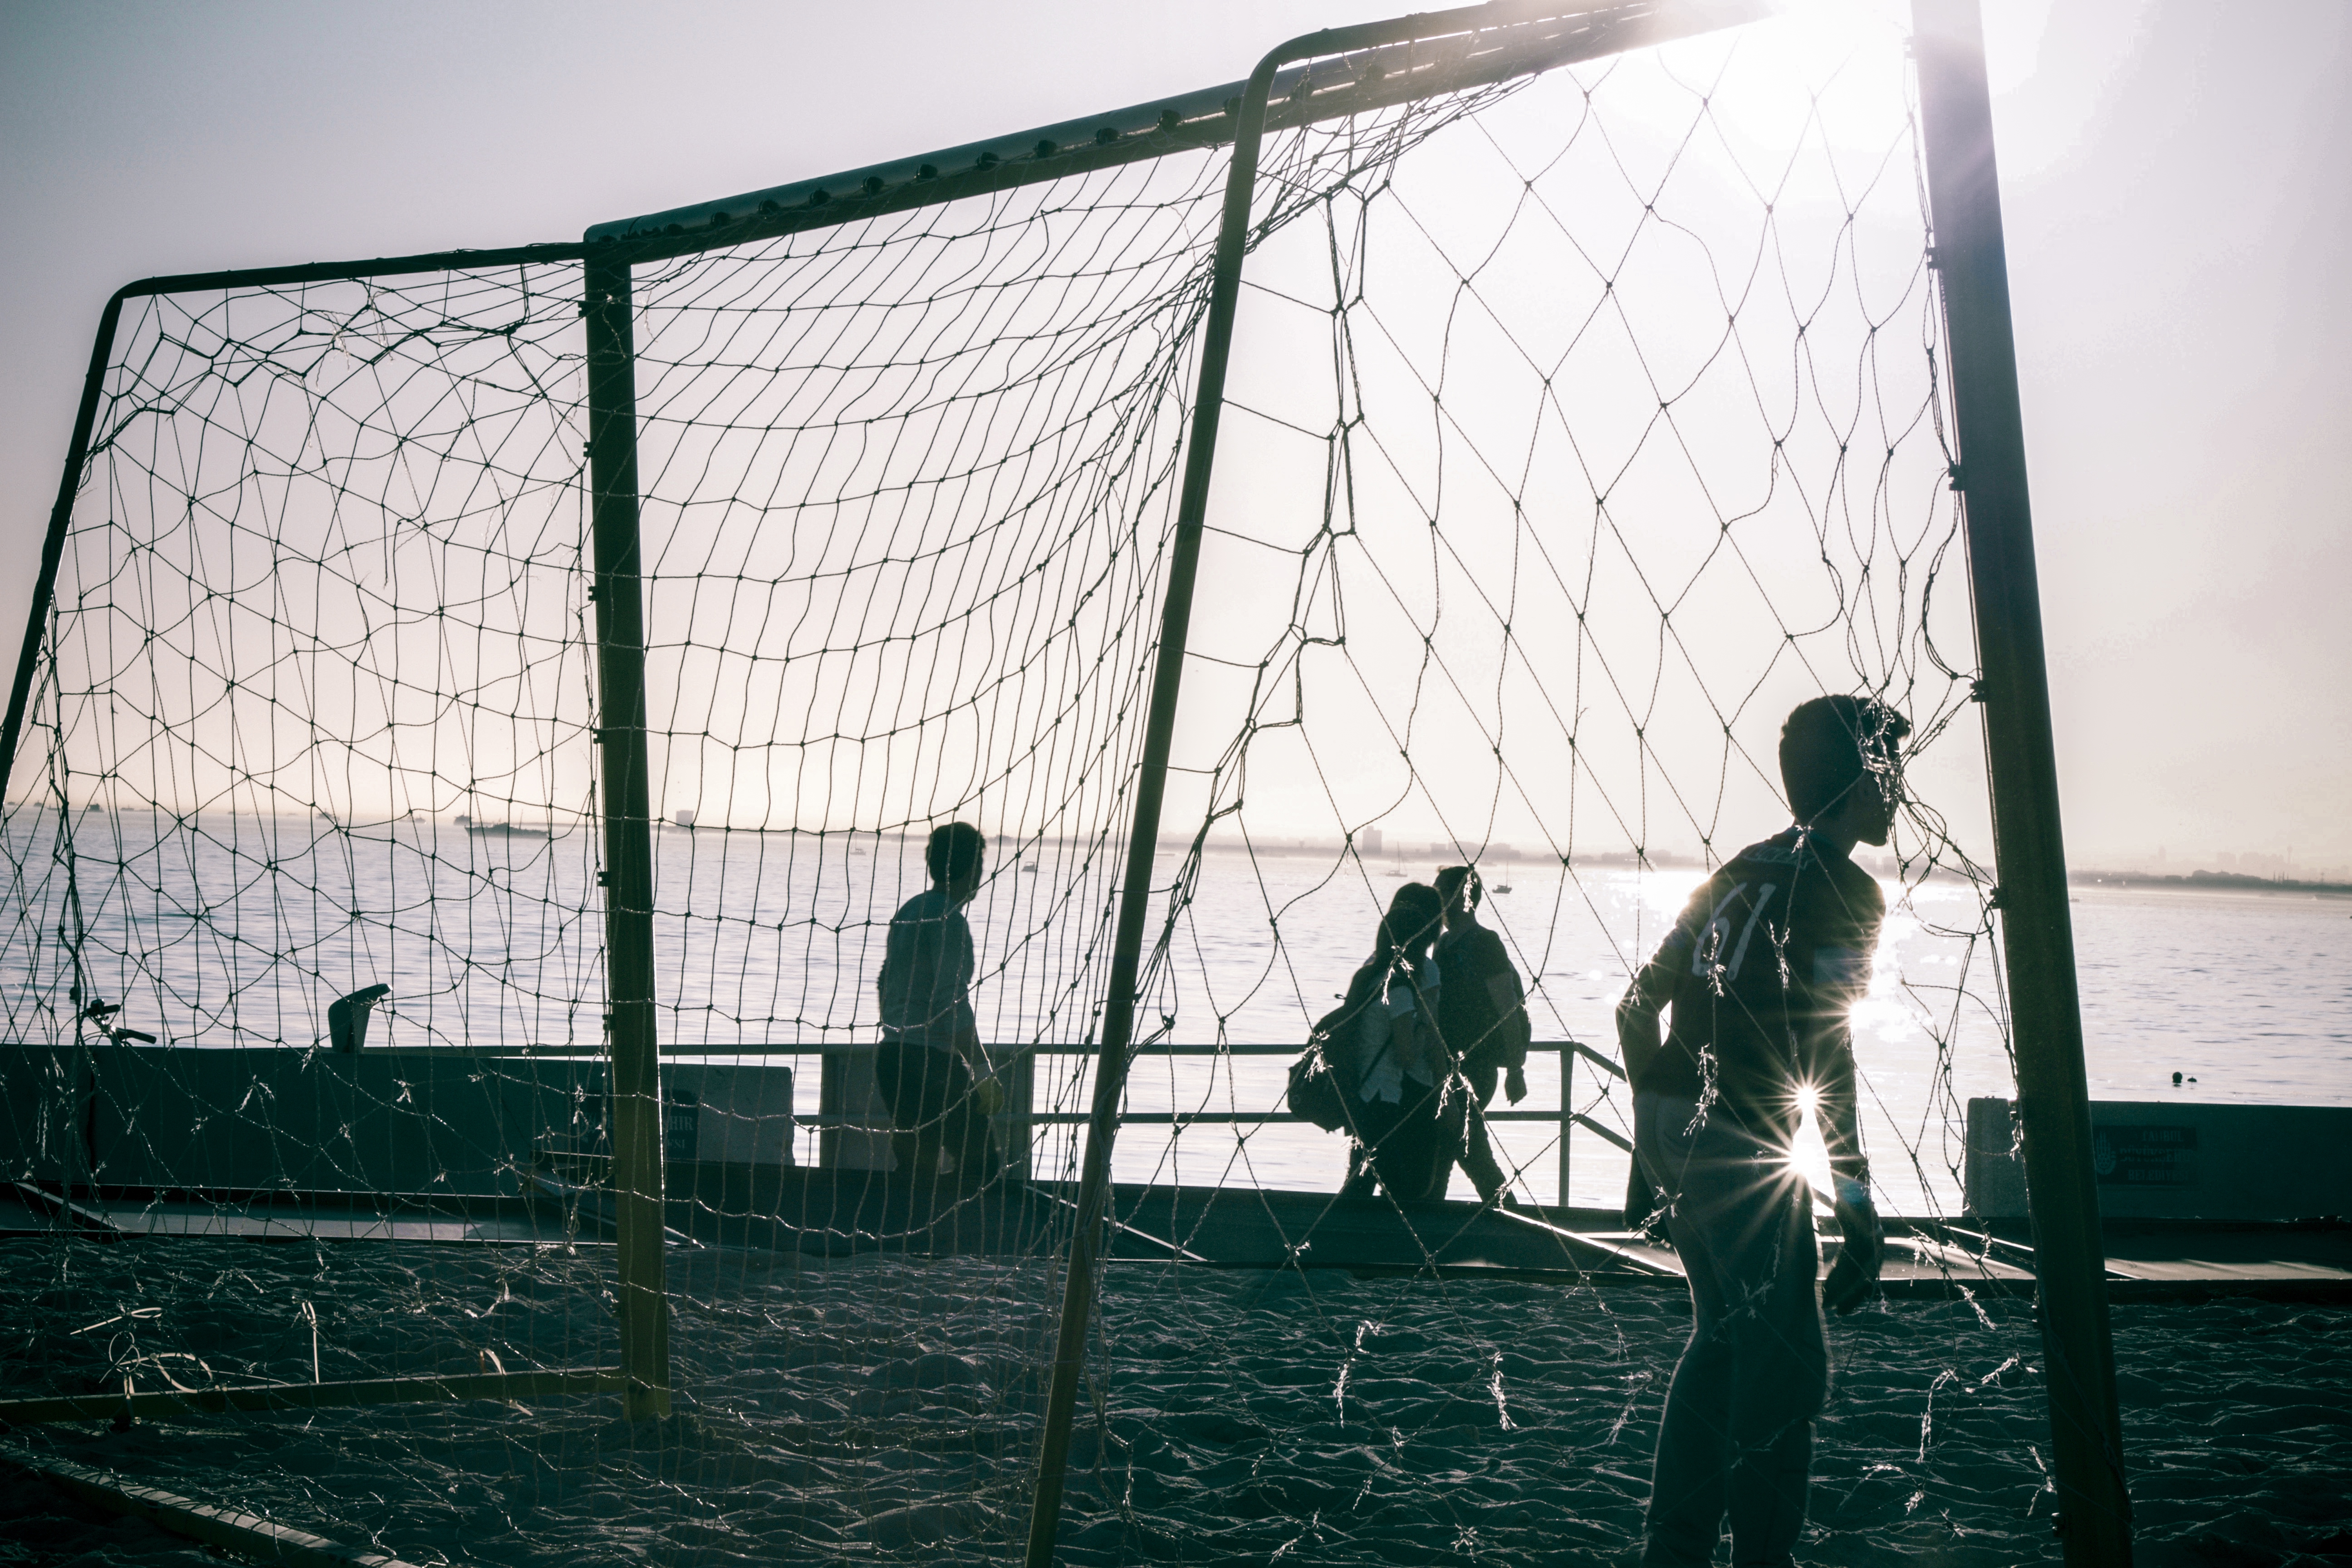
net, water, team sport, volleyball, photography, goal, Net sports, black and white, leisure, sports equipment, play